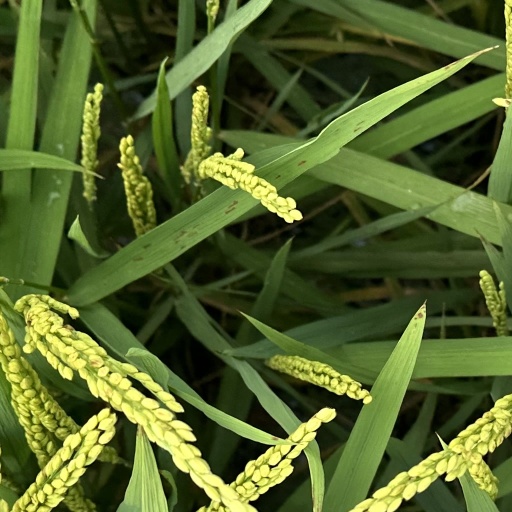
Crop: rice